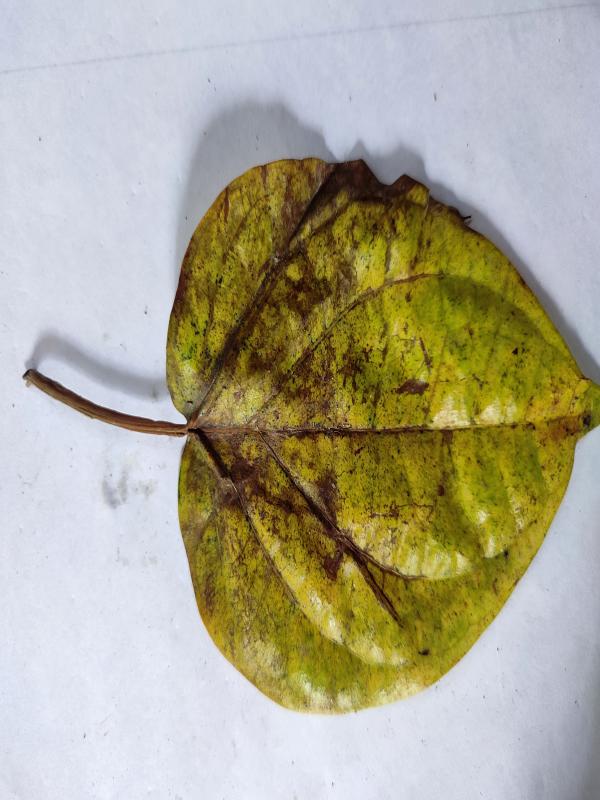
Label: Dried_Leaf